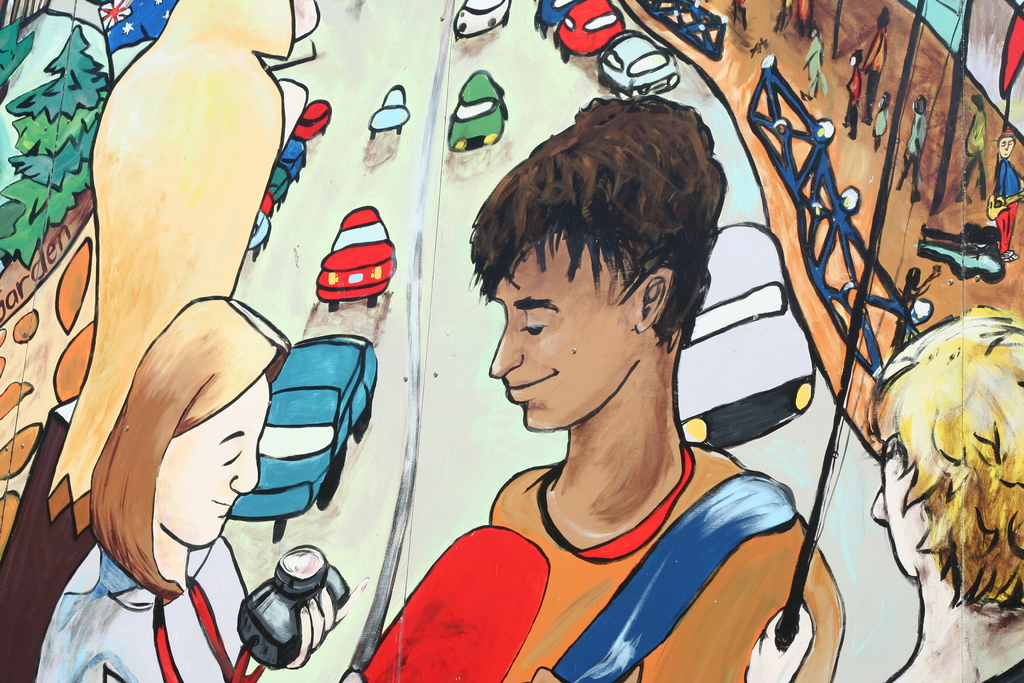
Label: others